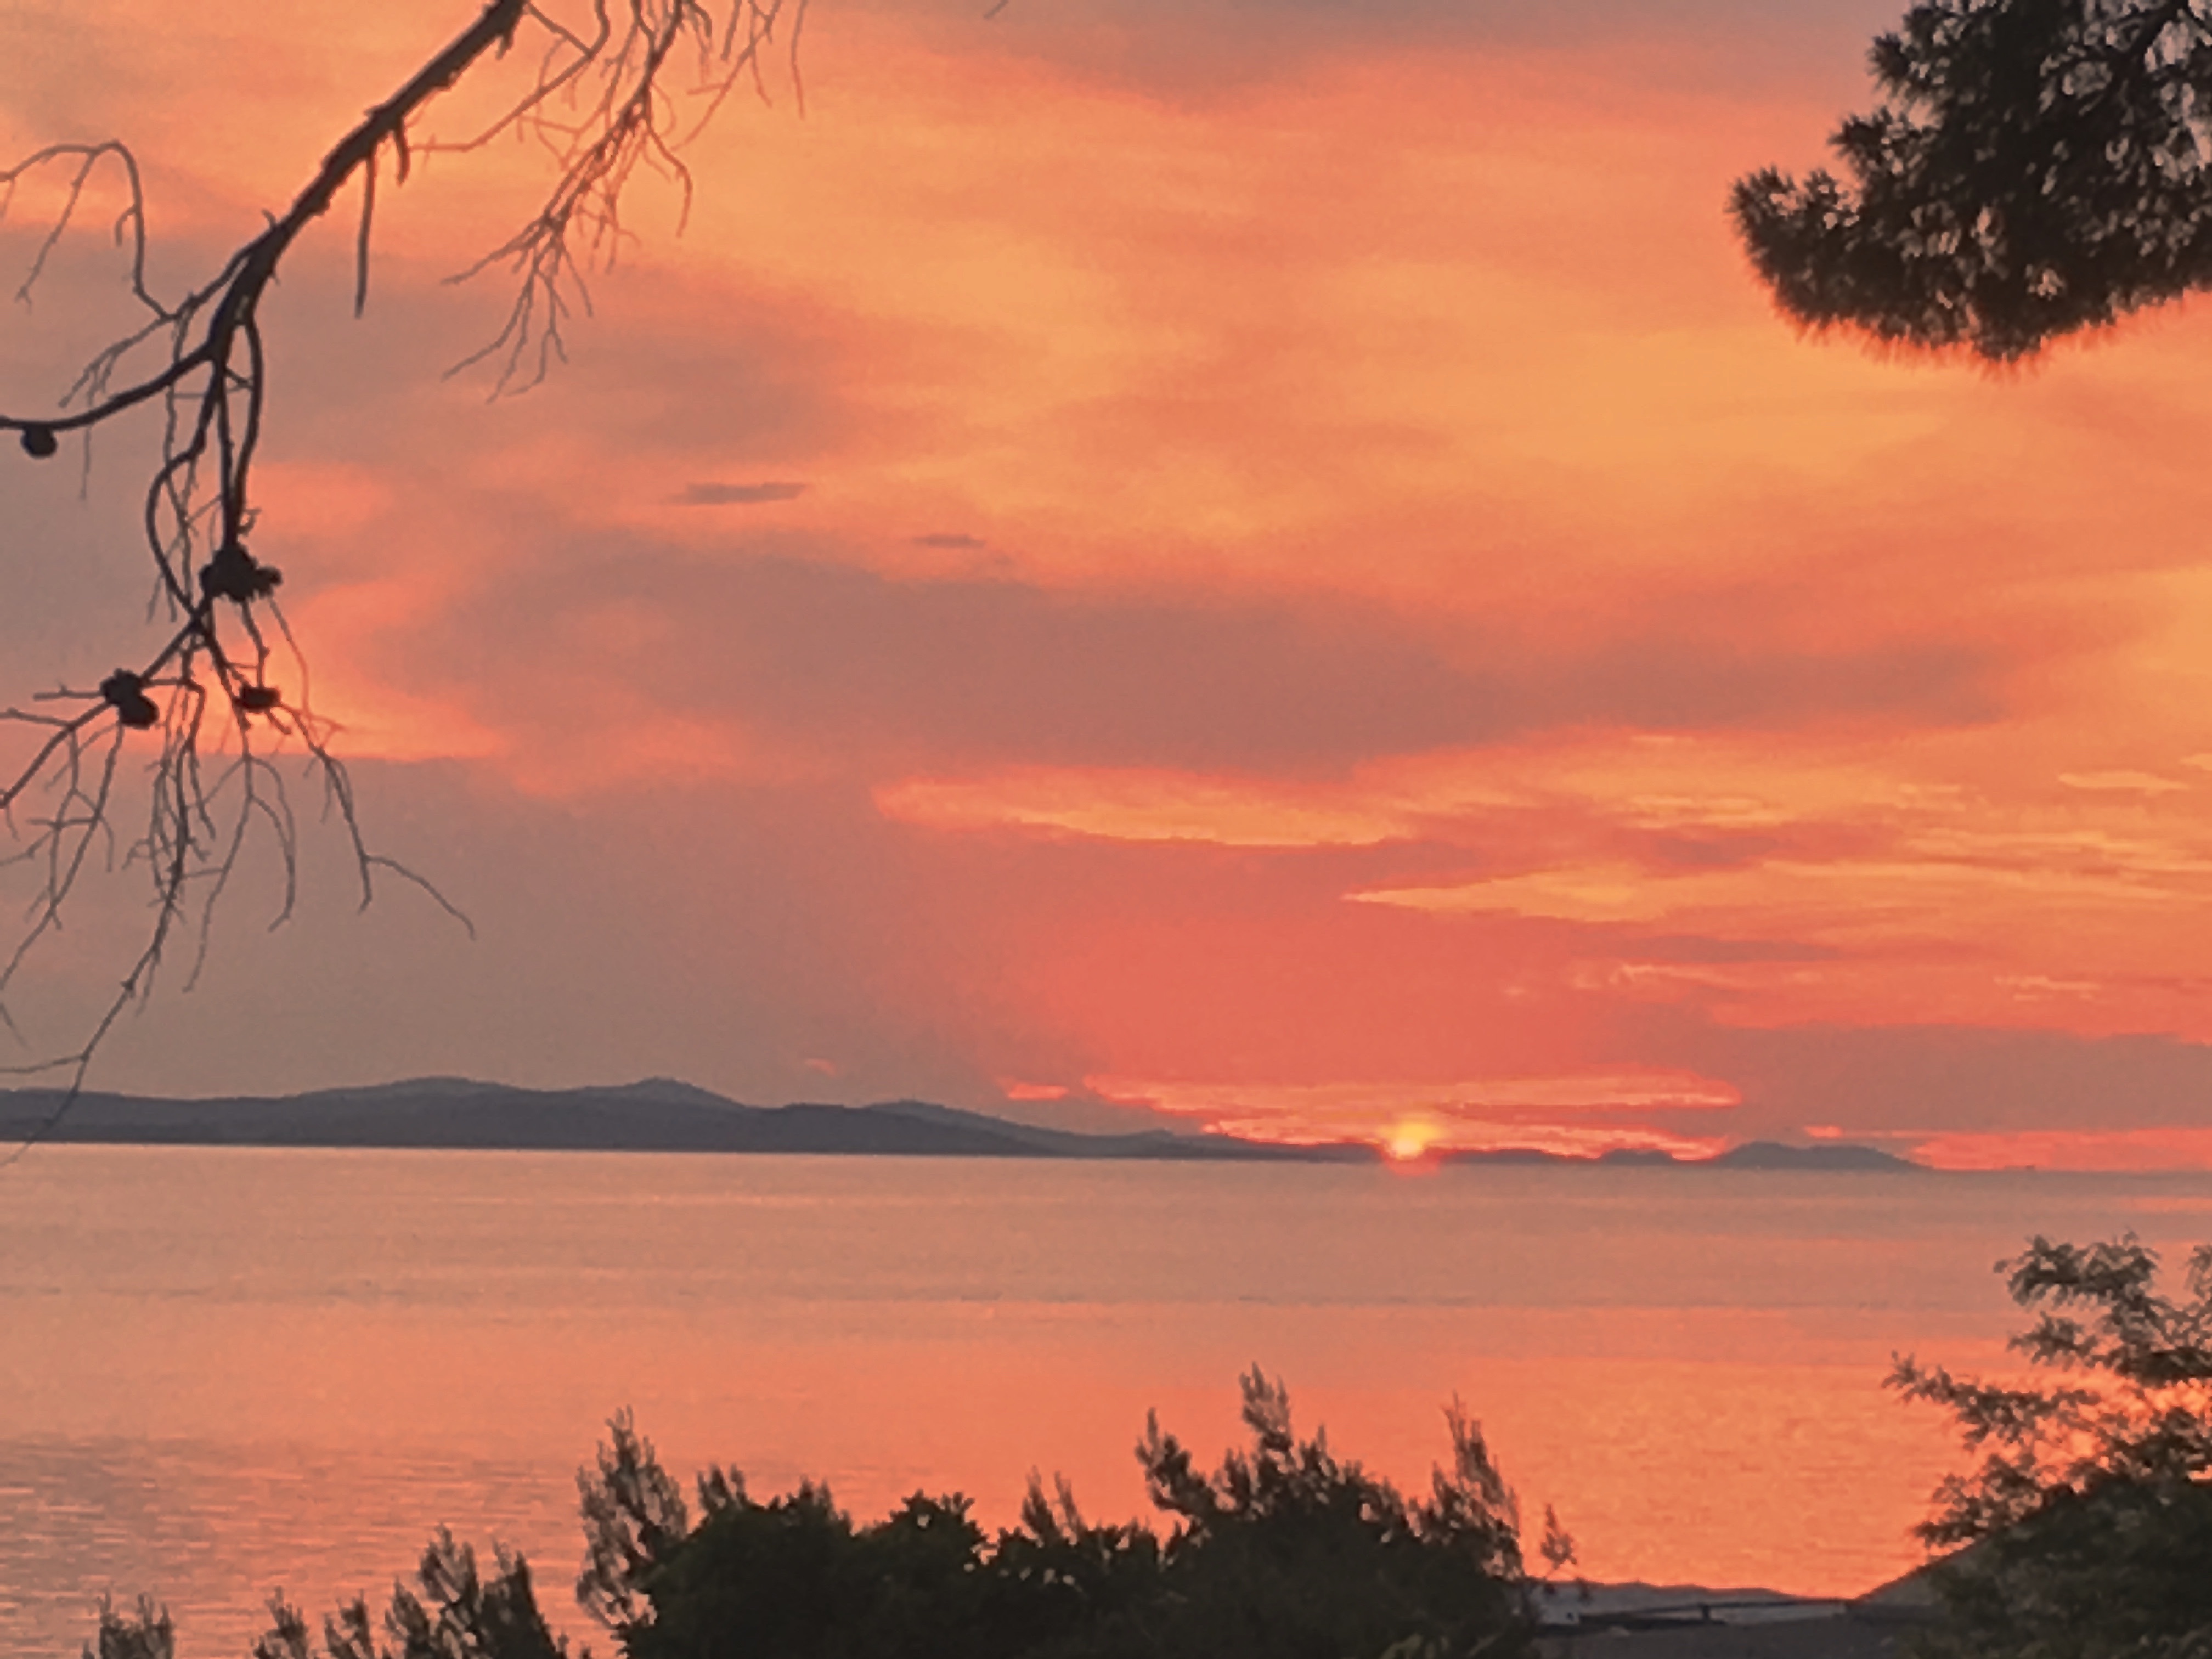
sea, horizon, cloud, sky, sunrise, sunset, morning, dawn, dusk, evening, savanna, afterglow, atmospheric phenomenon, red sky at morning